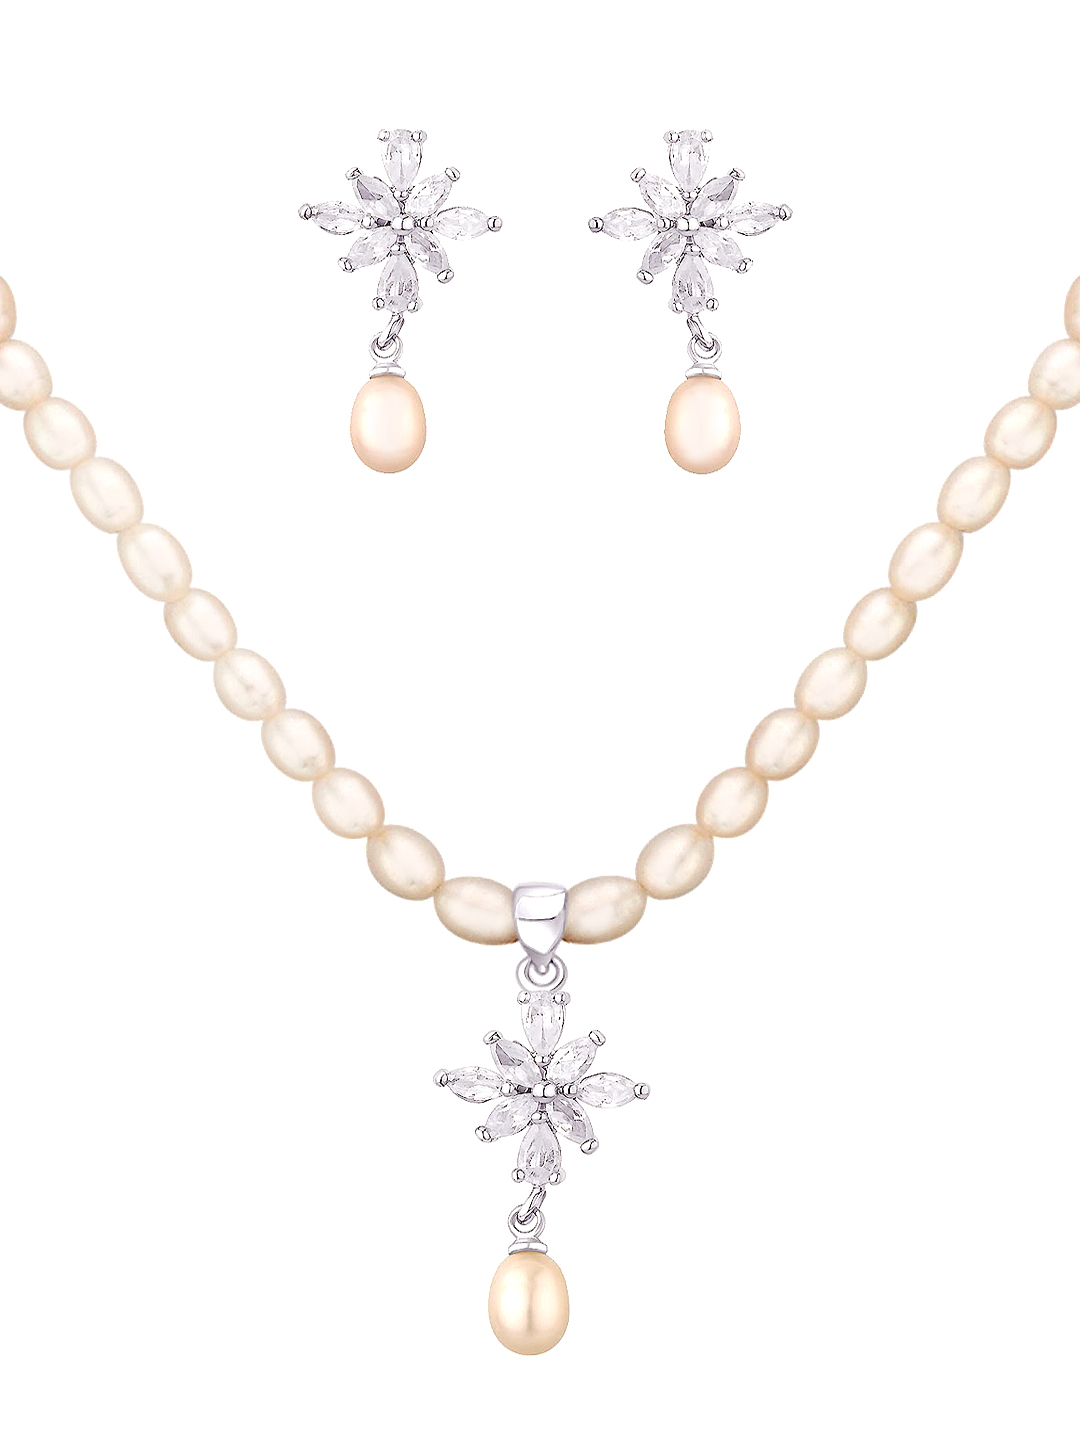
Miki Pearl Women Ivory Jewellery Set
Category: Accessories / Jewellery / Jewellery Set
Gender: Women
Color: White
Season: Summer 2012
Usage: Casual